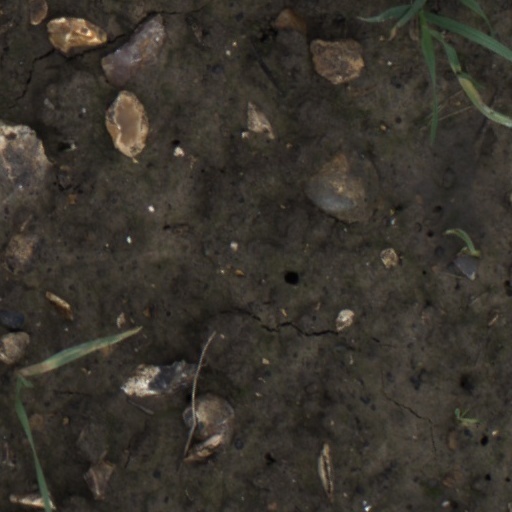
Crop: wheat